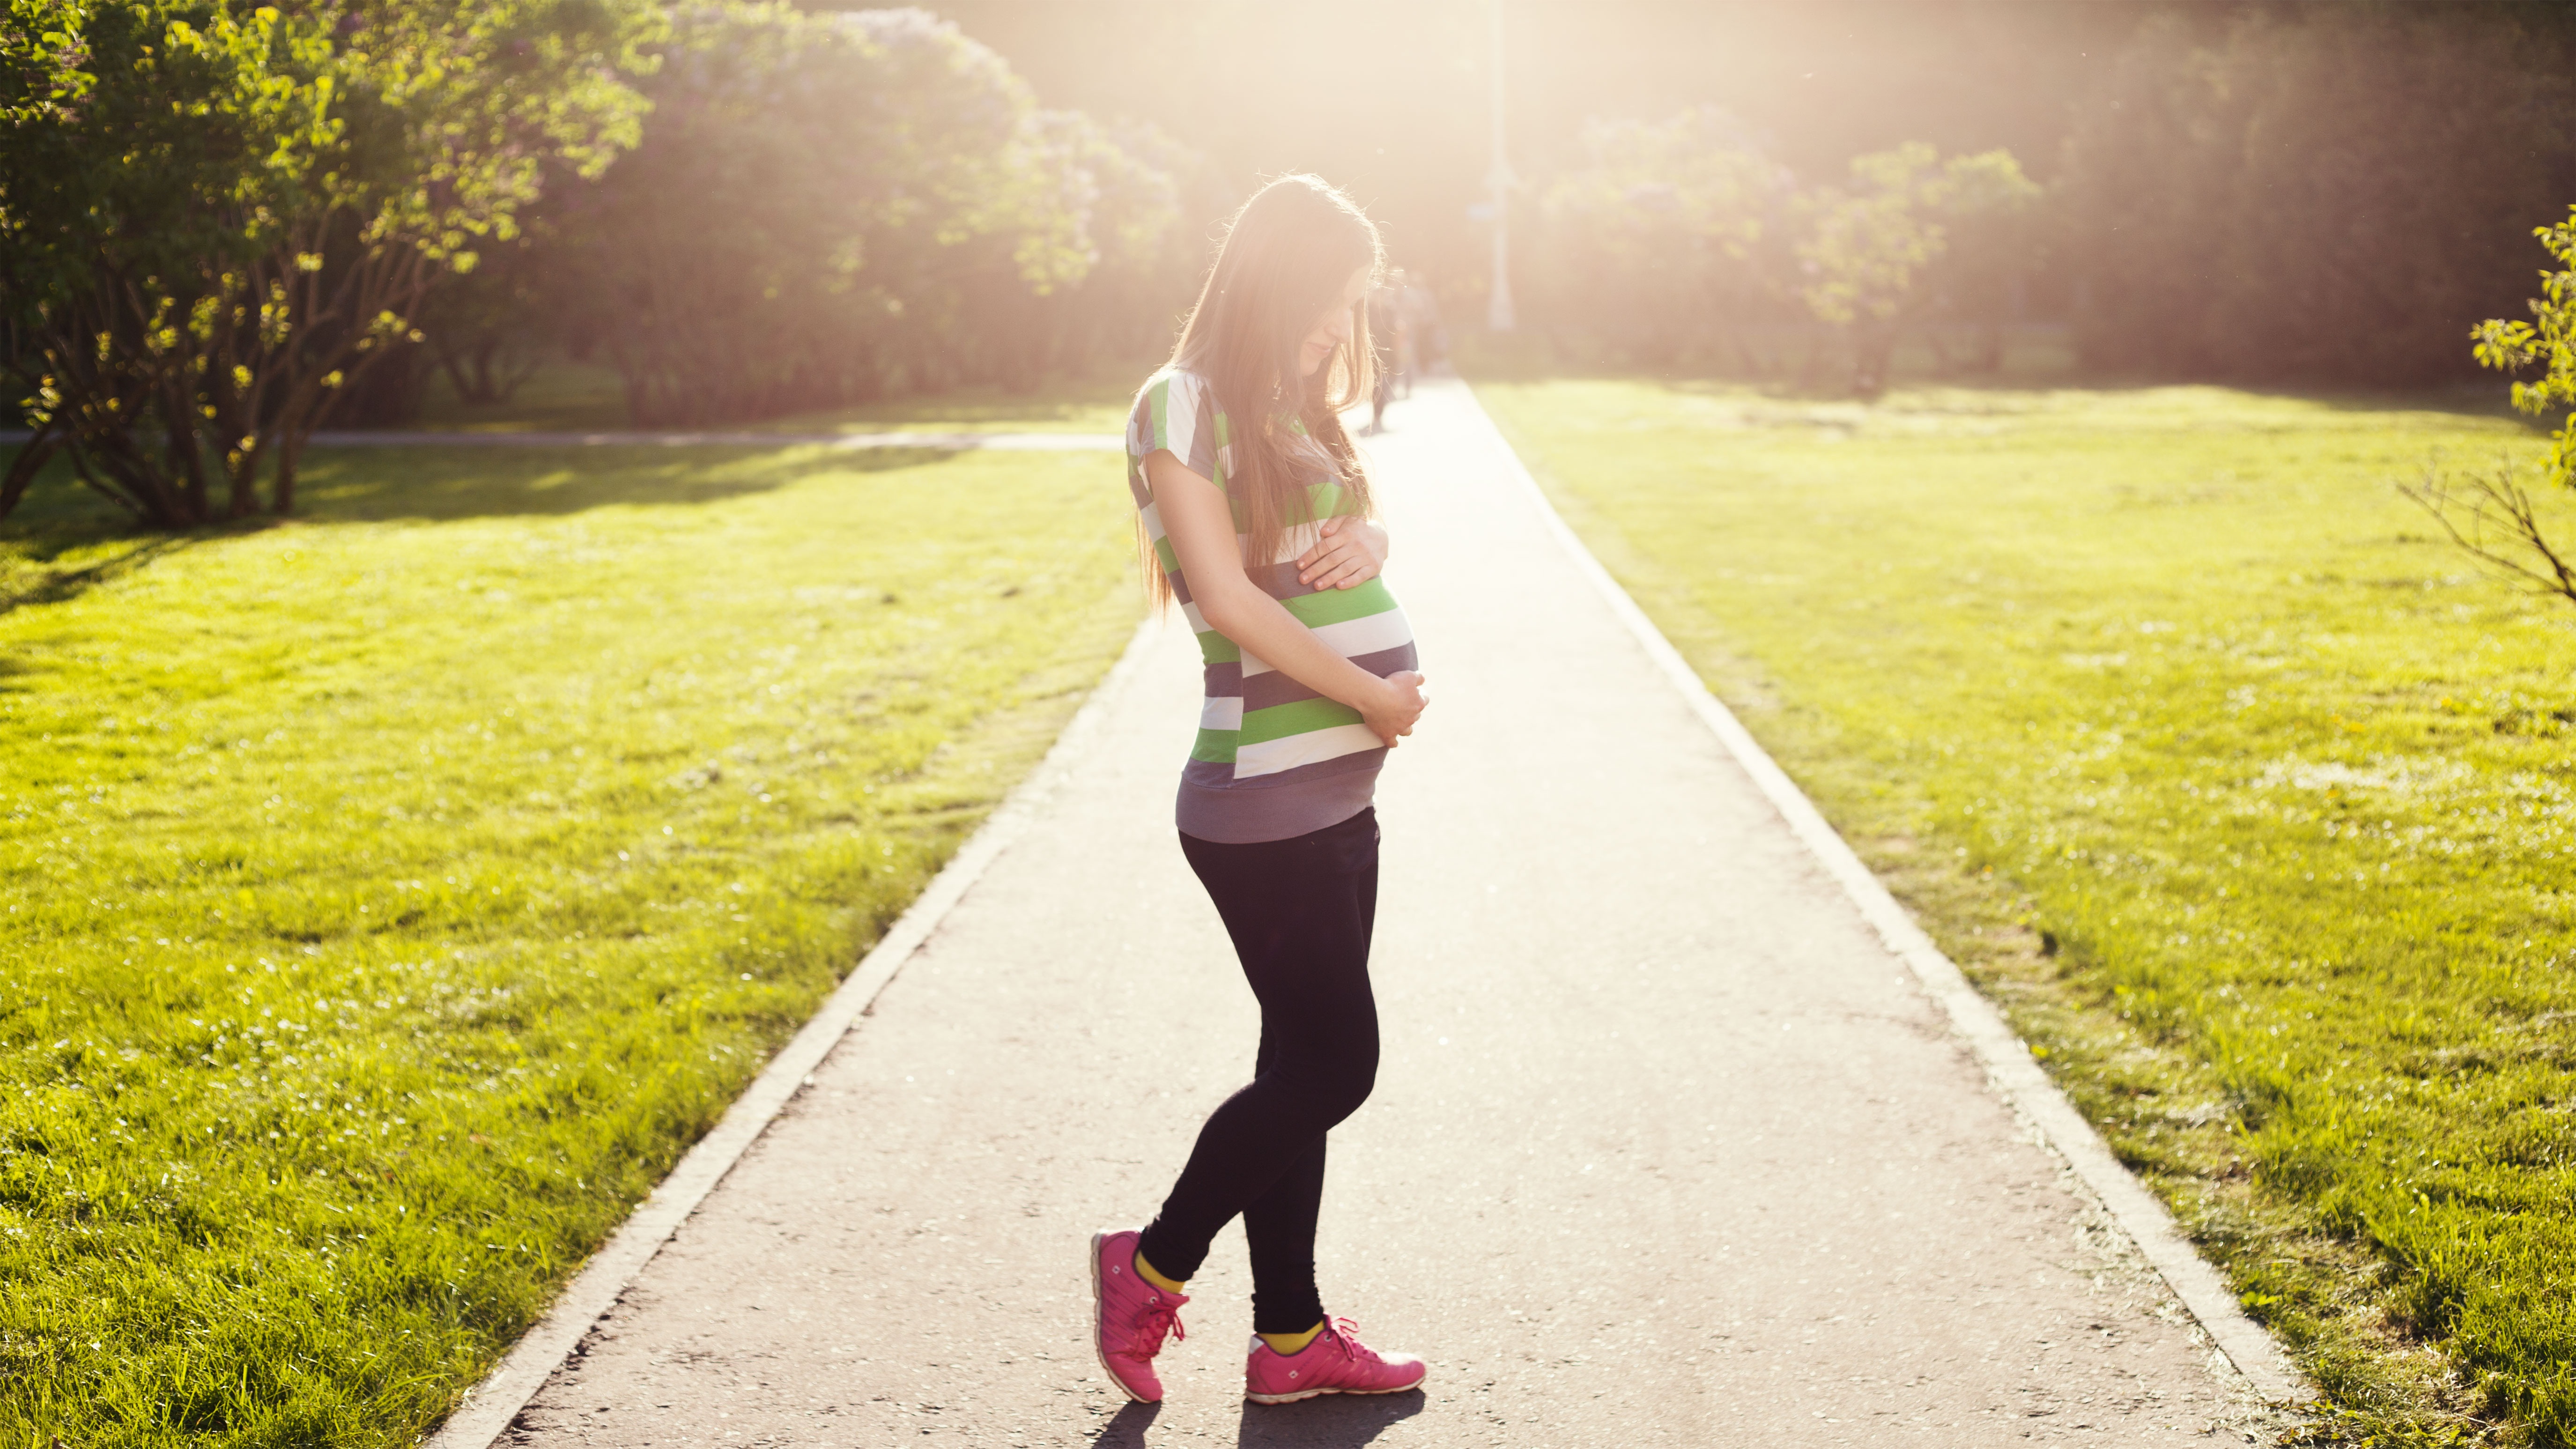
person, people, girl, woman, photography, running, kid, female, model, green, park, jogging, yellow, mom, pregnancy, posing, family, girls, happiness, sports, footwear, photograph, pregnant, belly, beauty, joy, photoshoot, femininity, tenderness, interaction, ease, stand by, physical exercise, children photographer, i will mother, having a baby, expectant mother, soon mom, waiting for the miracle of birth, tummies, in anticipation of the, outdoor recreation, human action